Ceres Storm

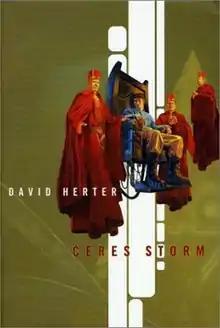
First edition (publ. Tor Books)

Ceres Storm is a 2000 science fiction novel by American author David Herter.